Pusha T

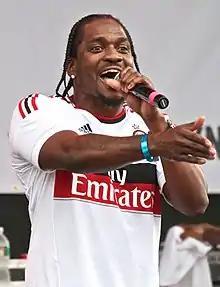
Pusha T performing in 2013

"My Name Is My Name" was scheduled to be released on July 16, 2013, but was pushed back to October. Pusha T's debut studio album was released on October 8, 2013, featuring guest appearances from Rick Ross, Young Jeezy, 2 Chainz, Big Sean, Future, Pharrell Williams, Chris Brown and Kendrick Lamar, among others. The album was met with acclaim from music critics and was positioned high on many "Best Albums of 2013" lists by major publications. The album also fared well commercially, debuting at number 4 on the US "Billboard" 200, selling 74,000 copies in its first week of release. As of July 8, 2017, the album has sold 182,000 copies in the United States. The album was promoted by five singles: "Pain" featuring Future, "Numbers on the Boards", "Sweet Serenade" featuring Chris Brown, "Let Me Love You" featuring Kelly Rowland, and "Nosetalgia" featuring Kendrick Lamar, along with the promotional single "Who I Am" featuring 2 Chainz and Big Sean. The album includes production from Kanye West, The Neptunes, The-Dream, Just Blaze, No I.D., Nottz, Don Cannon and Swizz Beatz, among others. In an April 2013 interview with "AskMen", Pusha revealed that shortly after his debut album was released, he would finish working on his second album, titled "King Push". In 2013, Pusha T provided guest vocals over a Vice remix of "I'll Be Gone" for the remix album, "Recharged", by American rock band Linkin Park.